Khat

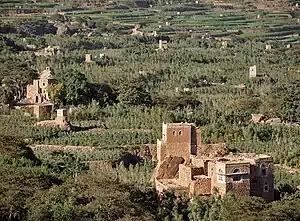
Khat cultivation in western Yemen near At Tawilah

It takes seven to eight years for the khat plant to reach its full height. Other than access to sun and water, khat requires little maintenance. Ground water is often pumped from deep wells by diesel engines to irrigate the crops, or brought in by water trucks. The plants are watered heavily starting around a month before they are harvested to make the leaves and stems soft and moist. A good khat plant can be harvested four times a year, providing a year-long source of income for the farmer.